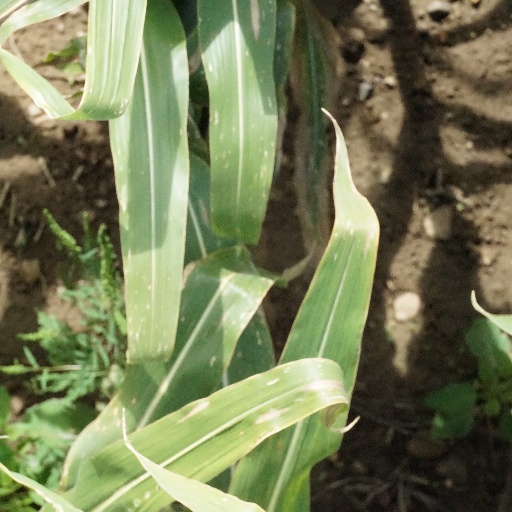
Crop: maize; corn